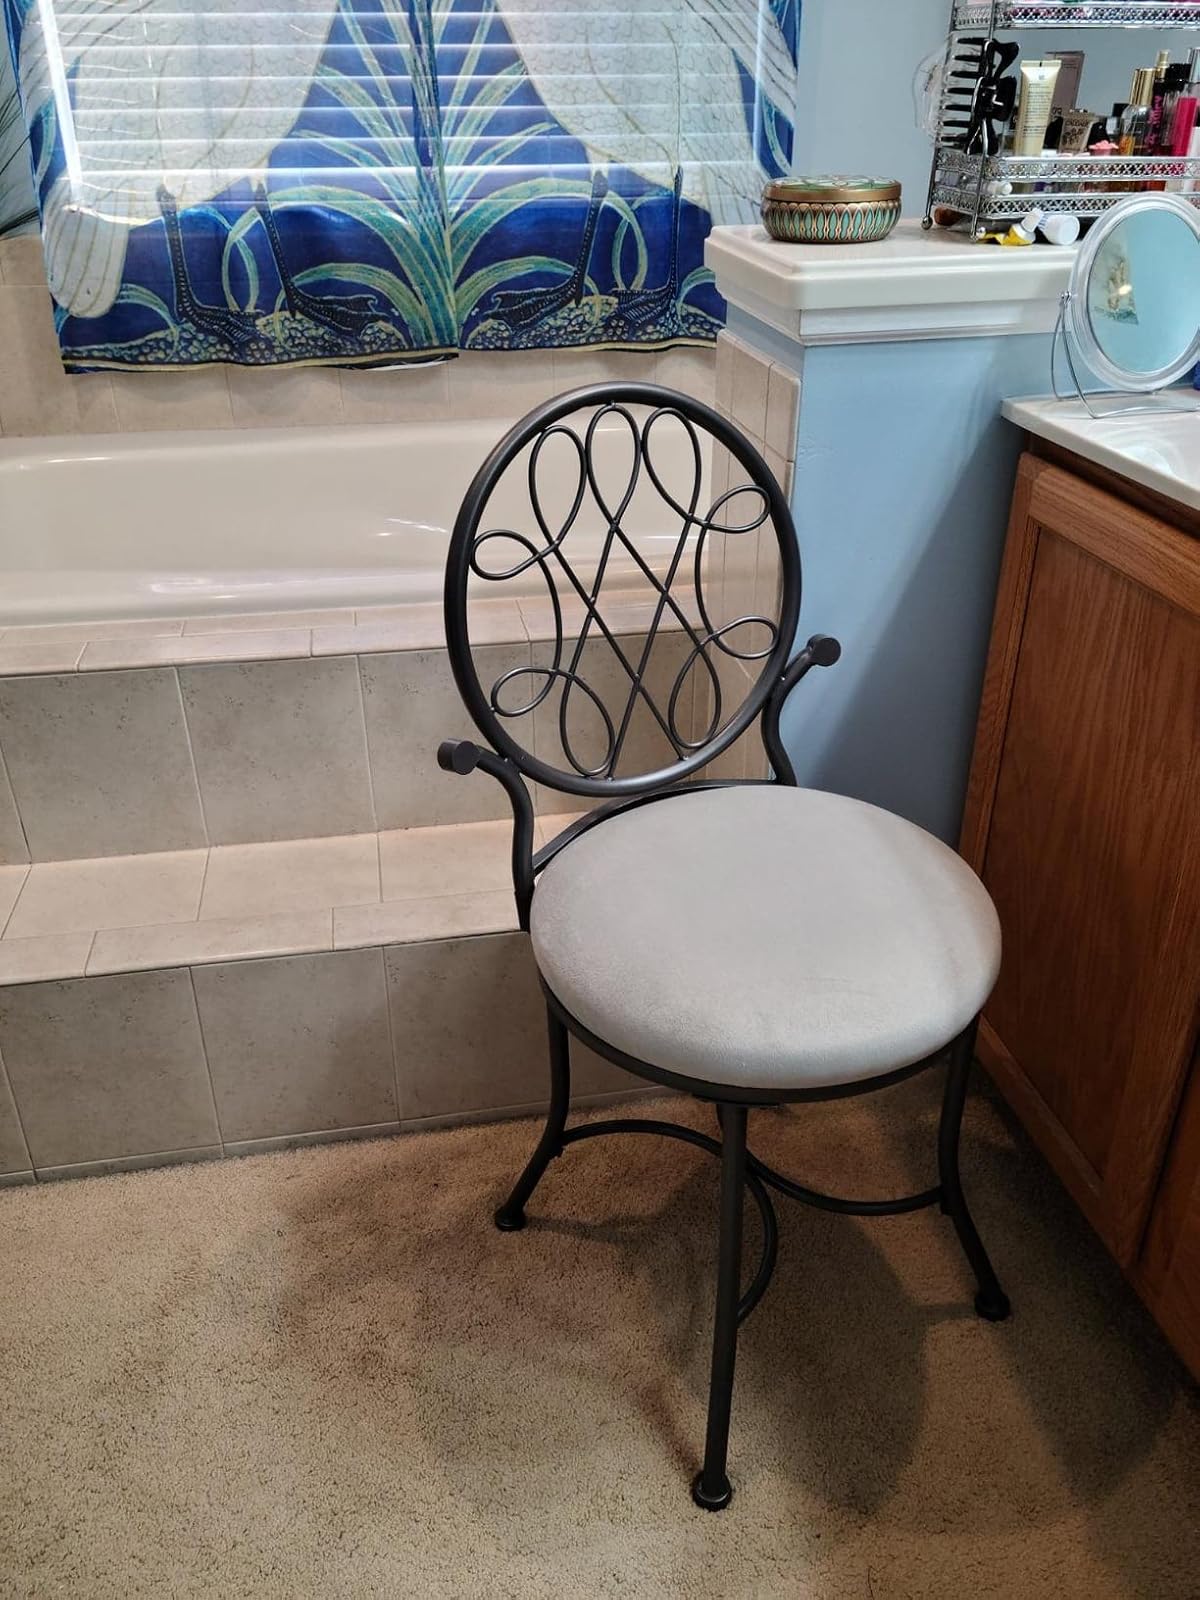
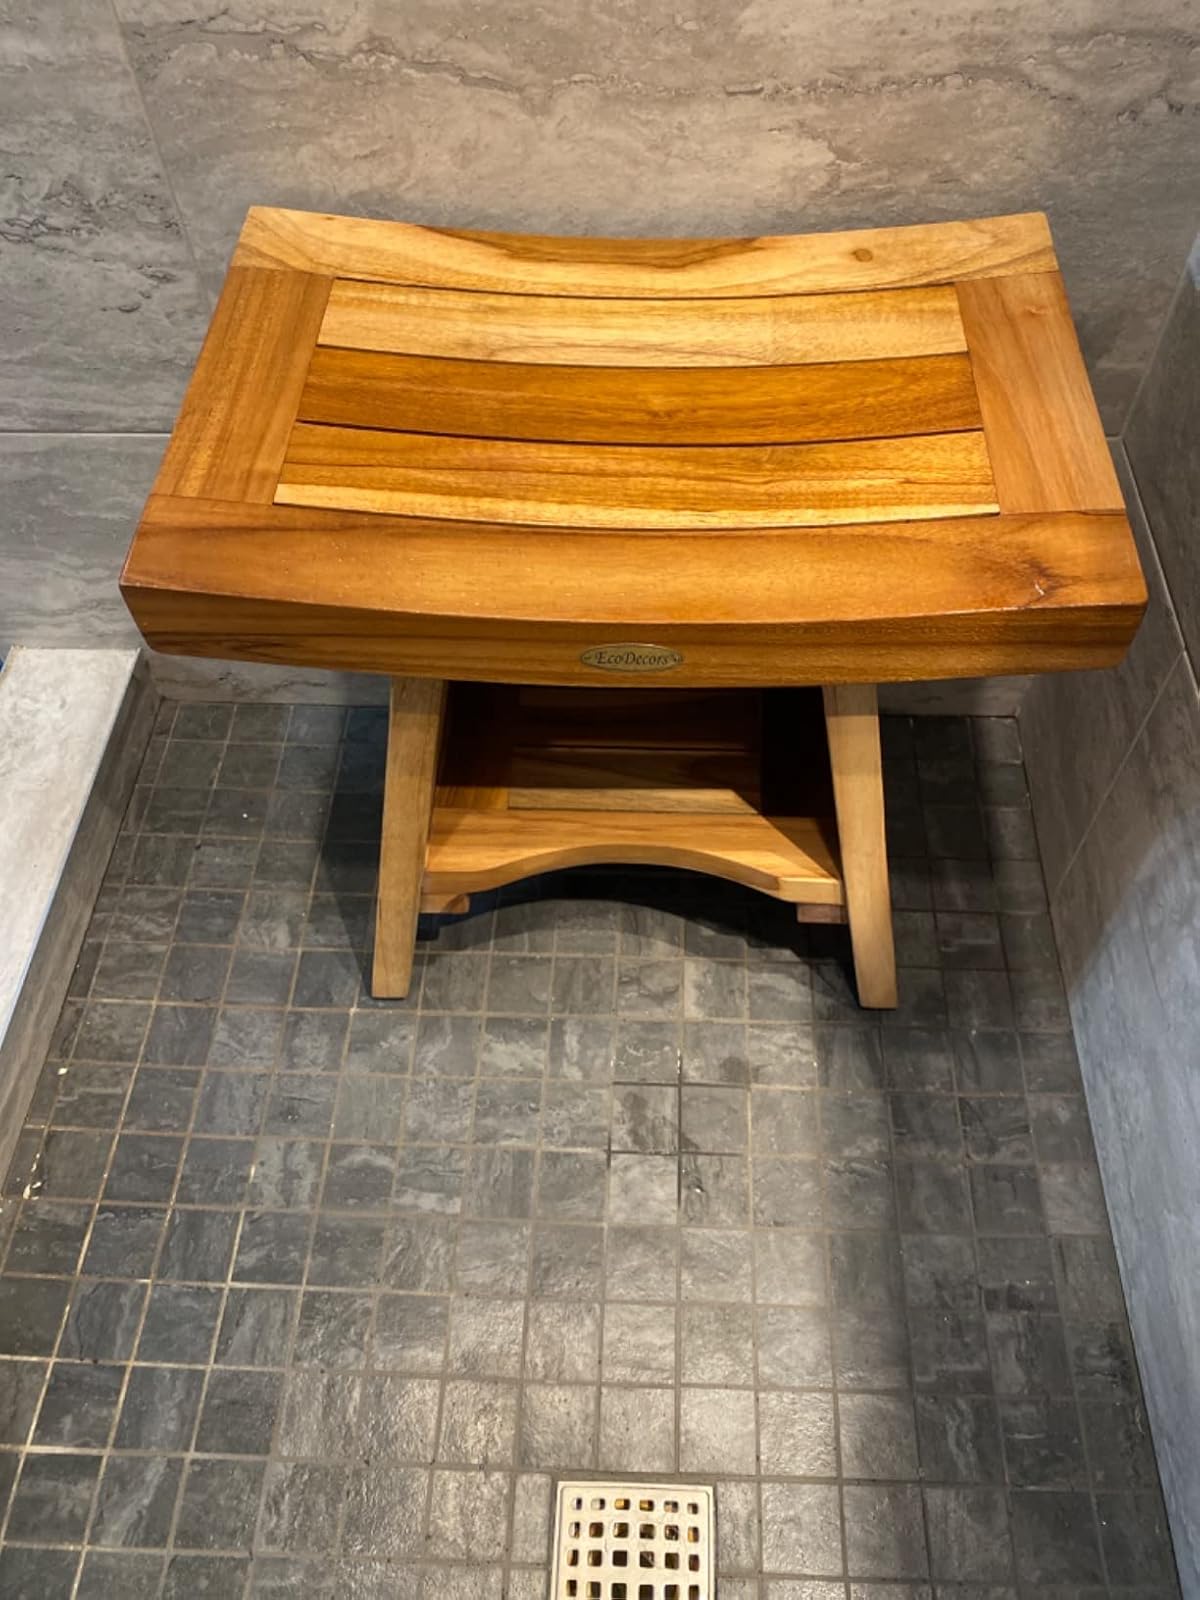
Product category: stool
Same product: no